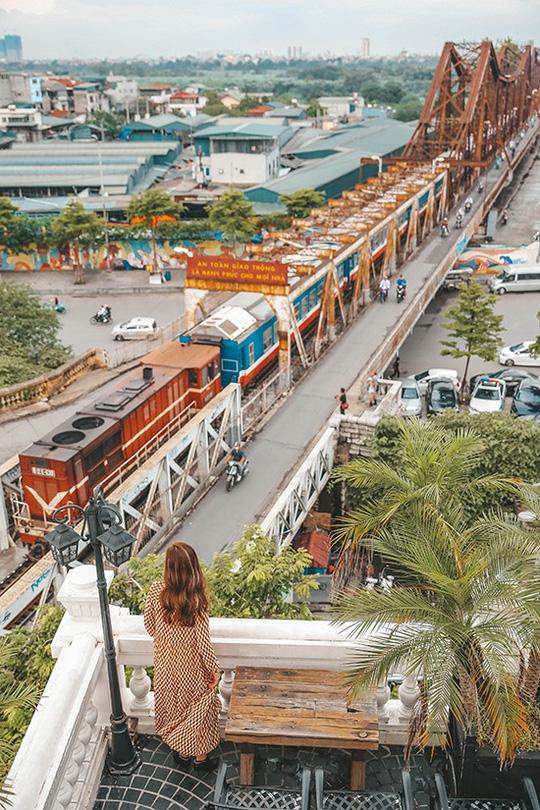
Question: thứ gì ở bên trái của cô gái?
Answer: một cây đèn đường